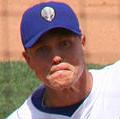
Age: 28